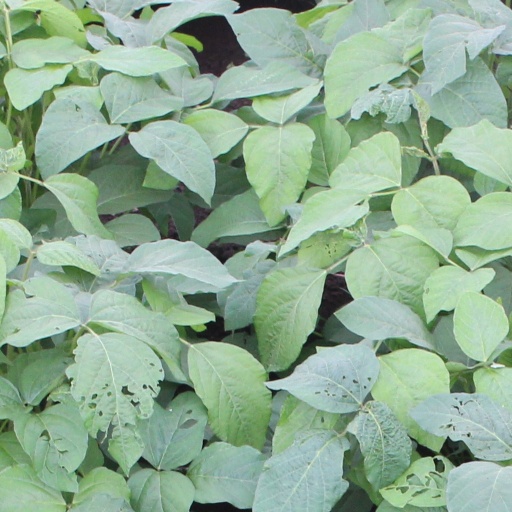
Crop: soybean